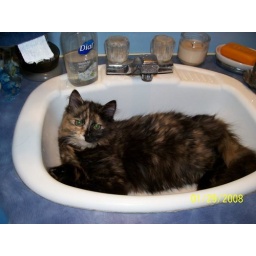
cat in sink